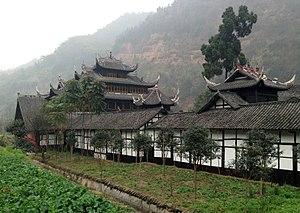
Le palais Chuanwang de Xinchang est un temple situé dans le bourg de Xinchang, xian de Dayi, ville-préfecture de Chengdu, dans la province du Sichuan en Chine.
Le xian de Dayi est un district administratif de la province du Sichuan en Chine. Il est placé sous la juridiction de la ville sous-provinciale de Chengdu.
Le bourg de Xinchang est un bourg situé sous la juridiction du Xian de Dayi, Municipalité de Chengdu, dans la province du Sichuan, en République populaire de Chine.